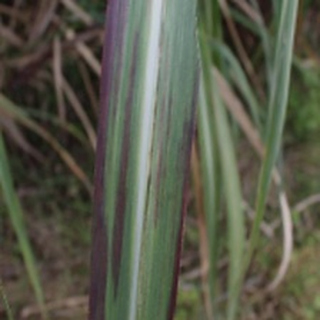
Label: sugarcane_bacterial_blight